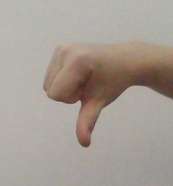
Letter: waw